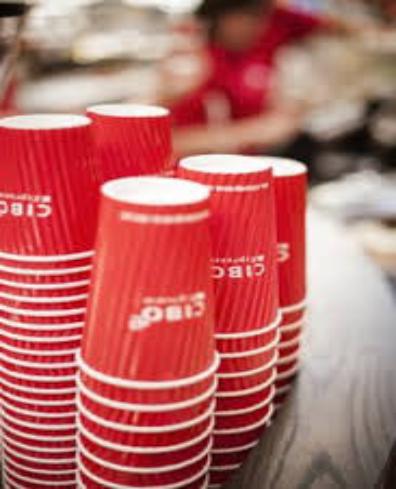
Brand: Cibo Espresso
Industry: Food